Splash (film)

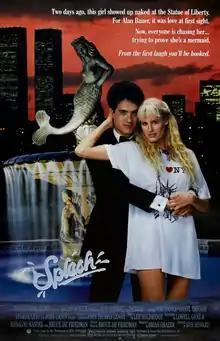
Theatrical release poster

Splash is a 1984 American romantic fantasy comedy film directed by Ron Howard, from a screenplay by Lowell Ganz, Babaloo Mandel, and Bruce Jay Friedman, and a story by Friedman and producer Brian Grazer. The film stars Tom Hanks, Daryl Hannah, John Candy, and Eugene Levy. Its plot involves a young man who falls in love with a mysterious woman who is secretly a mermaid. The film was nominated for an Academy Award for Best Original Screenplay.